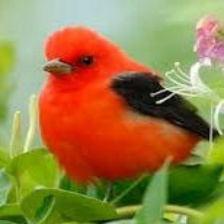
Species: SCARLET TANAGER
Scientific name: PIRANGA OLIVACEA